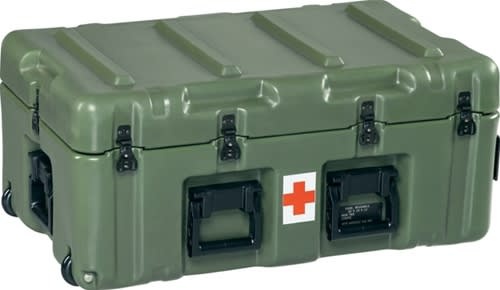
472-MEDCHEST4-032 MEDCHEST4 BLACK
472-MEDCHEST4 Medical Chest Case Interior Dimensions: 29.75" x 17.87" x 12.99" (75.5 x 45.4 x 33 cm) Comfort Grip Handles for Lifting and Towing Large Spring-Loaded Catches Large Stacking Ribs Chemical Agent Decontaminable Optional Molded In Graphics Available ID plate 3x5 Card Holder Automatic Pressure Relief Valve Edge Casters 472-MEDCHEST4 Medical Chest Case Specifications Exterior Dimensions (L x W x D) Interior Dimensions (L x W x D) 32.75" x 20.87" x 14.81" (83.2 x 53 x 37.6 cm) 29.75" x 17.87" x 12.99" (75.5 x 45.4 x 33 cm) Lid Depth Bottom Depth Total Depth 3.62" (9.2 cm) 9.37" (23.8 cm) 12.99" (33 cm) Weight Buoyancy Max. 28 lbs. (12.7 kg) Range Temperature No. of Wheels 2 All dimensions are approximate
Category: Business & Industrial > Medical > Medical Furniture > Medical Cabinets